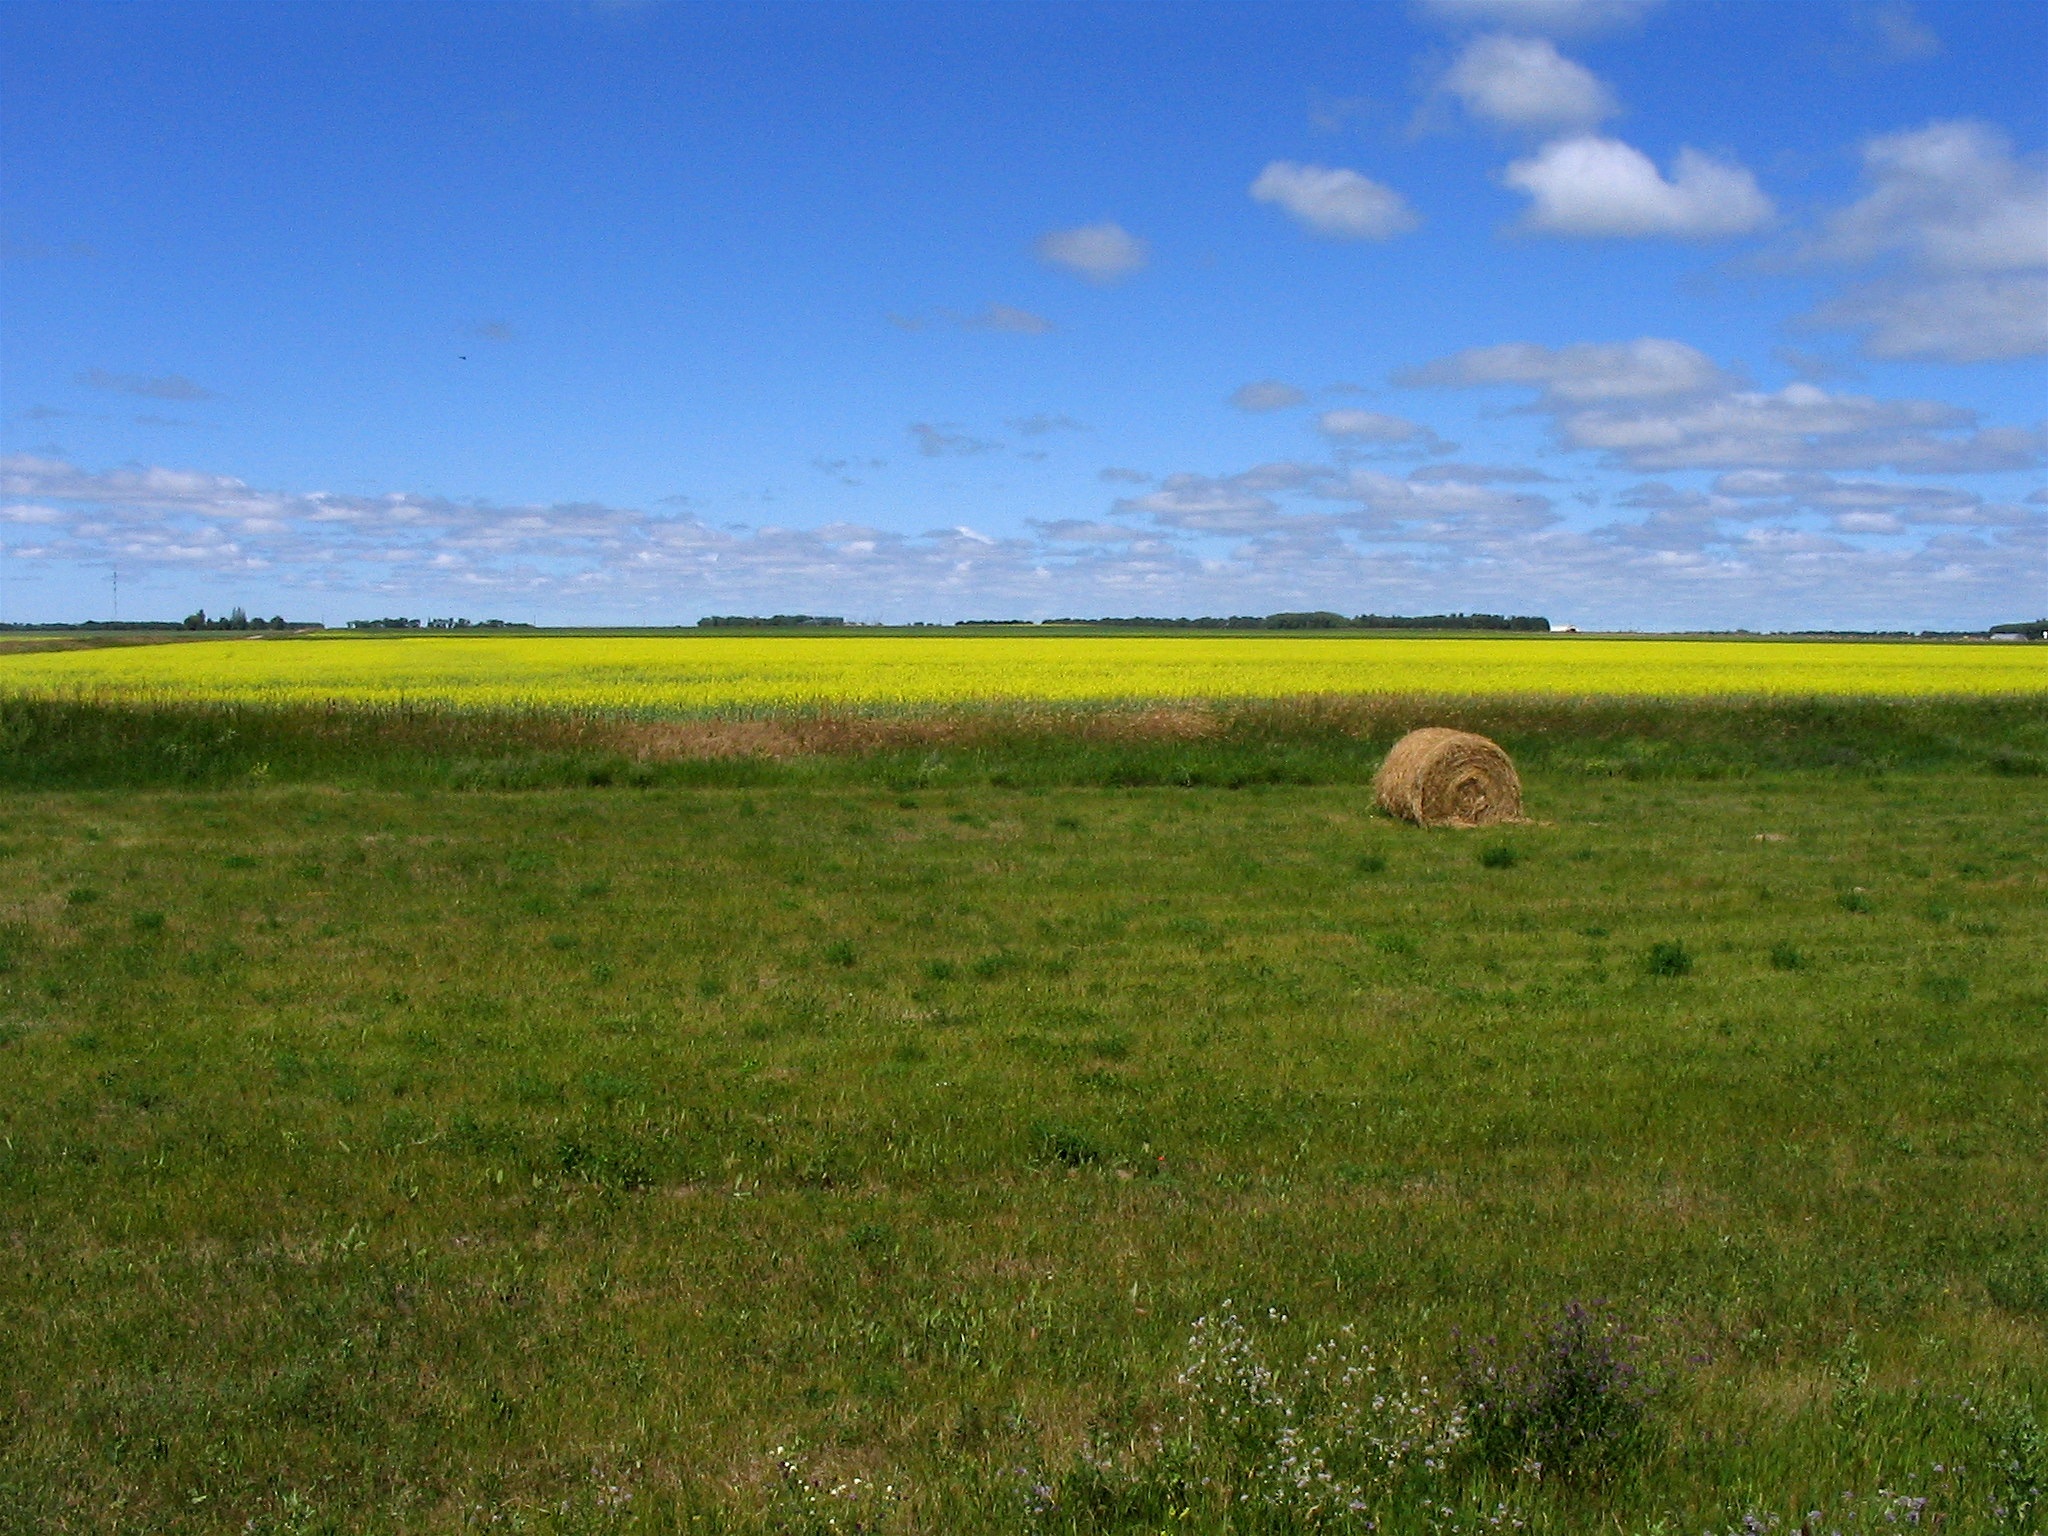
landscape, nature, grass, horizon, marsh, field, farm, meadow, prairie, hill, pasture, grazing, agriculture, savanna, plain, rapeseed, grassland, wetland, plateau, bale of hay, habitat, yellow flowers, ecosystem, tundra, steppe, rural area, natural environment, geographical feature, grass family, land lot, ecoregion